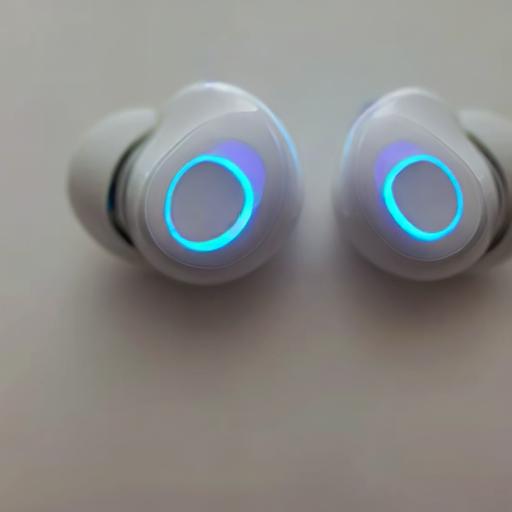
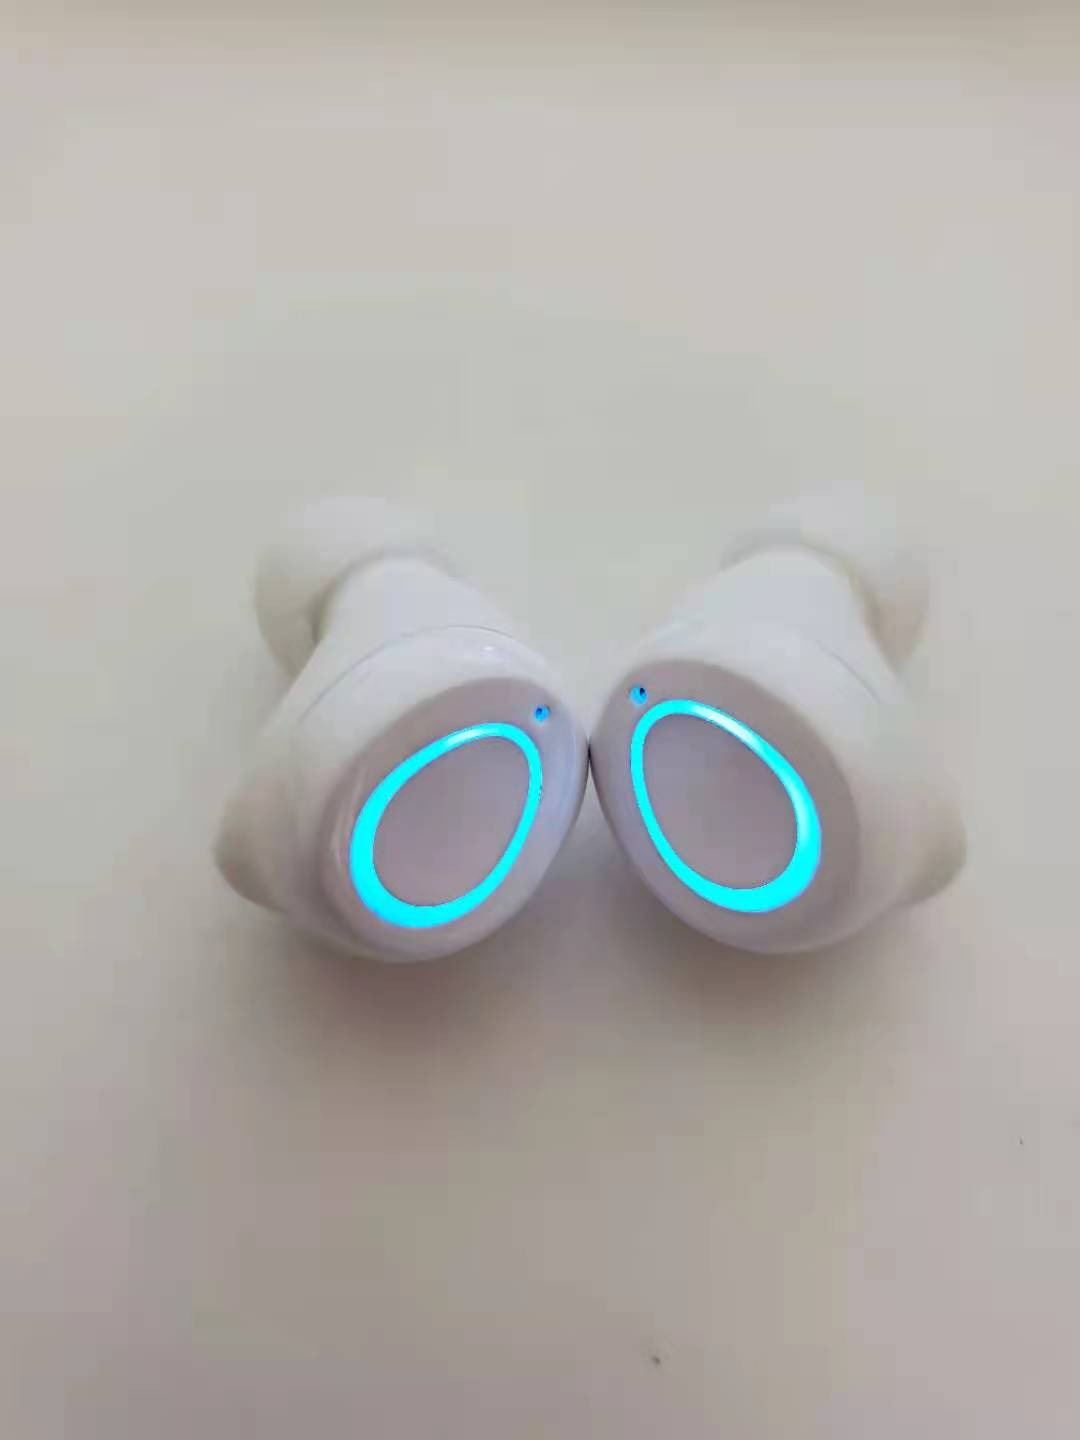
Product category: earbuds
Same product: no